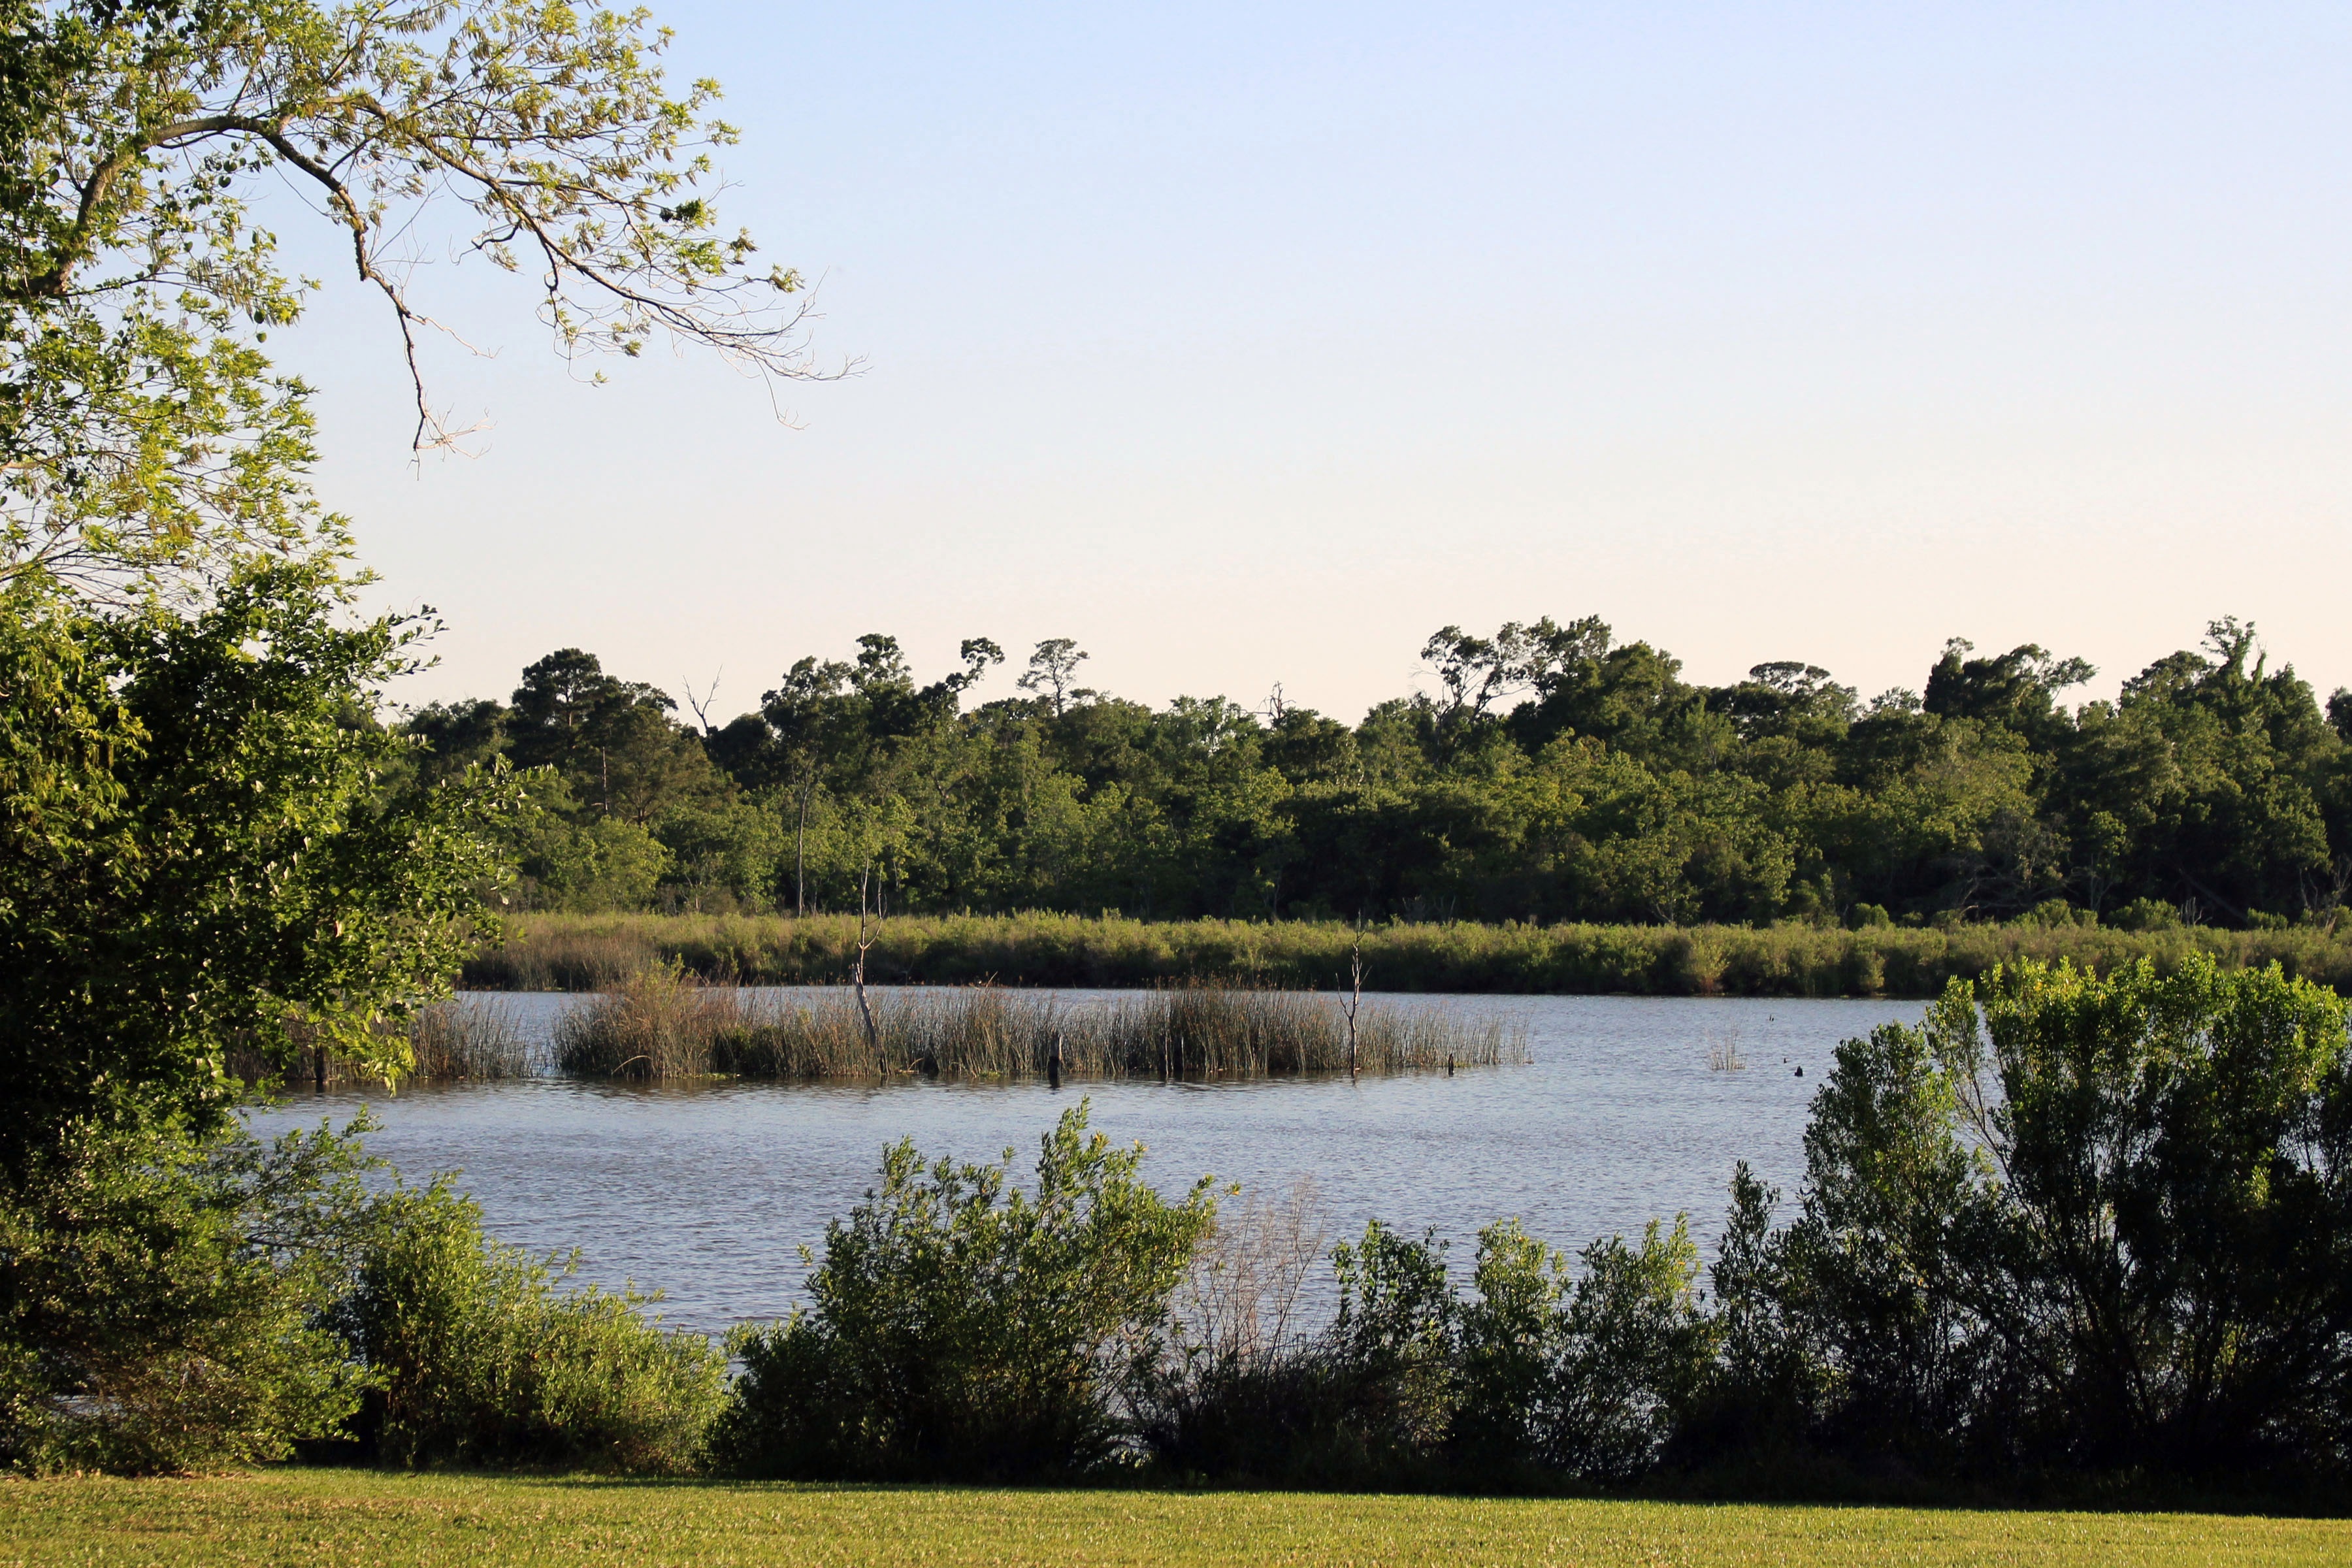
landscape, tree, water, nature, forest, grass, outdoor, marsh, sky, lake, river, summer, pond, reflection, park, reservoir, wetland, texas, habitat, rural area, clear lake, bay area park